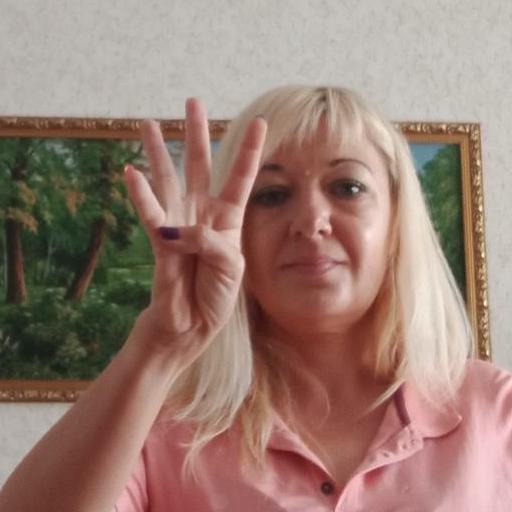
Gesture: four